R708 road (Ireland)

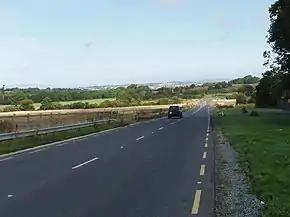
R708 north of Monamintra Roundabout

The R708 road is a regional road in County Waterford, Ireland. It travels from Waterford city centre to Waterford Airport and then to the R685. The road is long.